Braga Cathedral

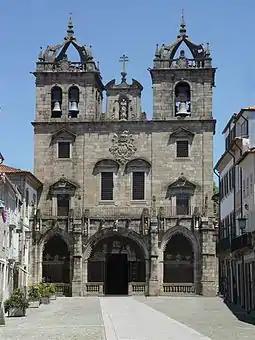
Main façade of Braga Cathedral. The entrance gallery (galilee) with three arches is gothic (end of 15th century), but the towers and upper storeys are early baroque (17th century).

The Cathedral of Braga is a Roman Catholic church in the northern city of Braga, Portugal. Due to its long history and artistic significance, it is also one of the most important buildings in the country. It is the seat of the Archdiocese of Braga and of the Primate Archbishop of Portugal and Spain.